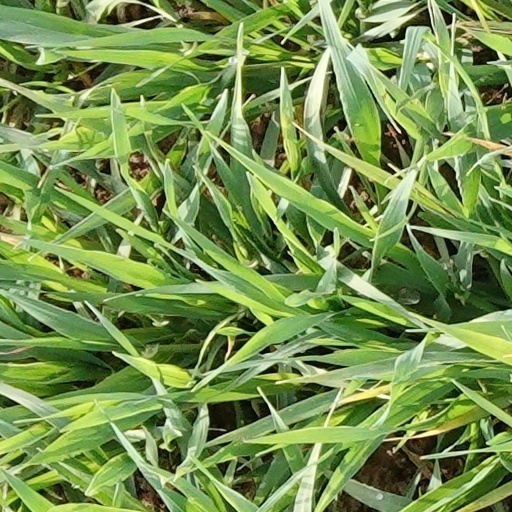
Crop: wheat